Buffalo Bill, Jr.

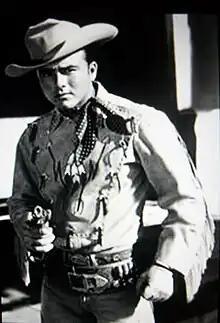
Publicity shot of Buffalo Bill, Jr.

Buffalo Bill, Jr. is a half-hour Western television series that aired in syndication starting in March 1955. The last new episode was broadcast in September 1956. The series was produced by Gene Autry's Flying A Productions, and distributed by CBS Television Film Sales. The 42 episodes continued to be leased and broadcast via individual stations until at least 1961. In 1964, the ABC network began airing the series on Saturday mornings at 9:30 am.